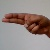
The image shows a hand gesture representing the letter 'H' in Indian Sign Language.